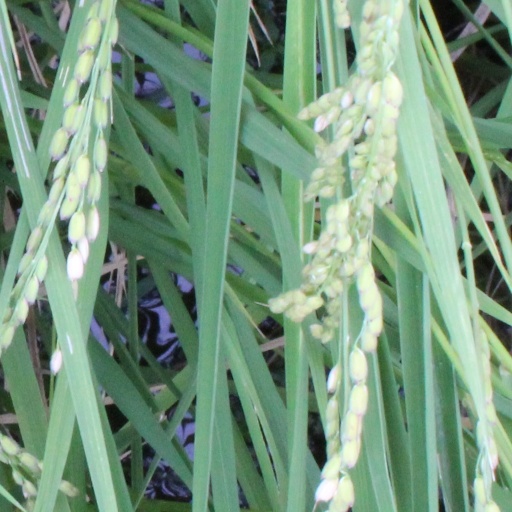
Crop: rice